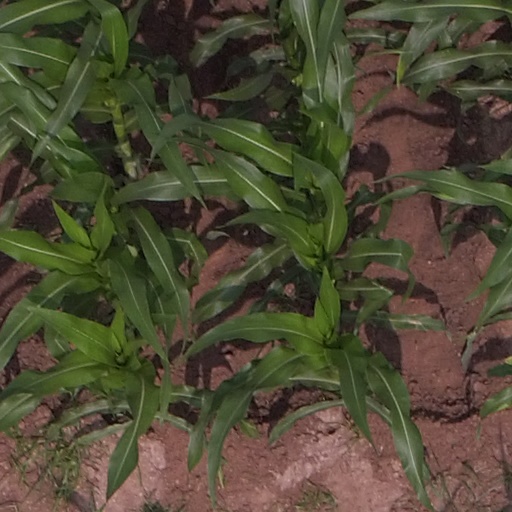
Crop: maize; corn